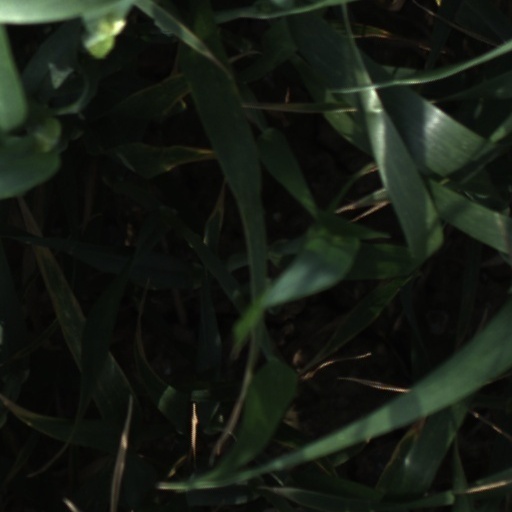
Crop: wheat